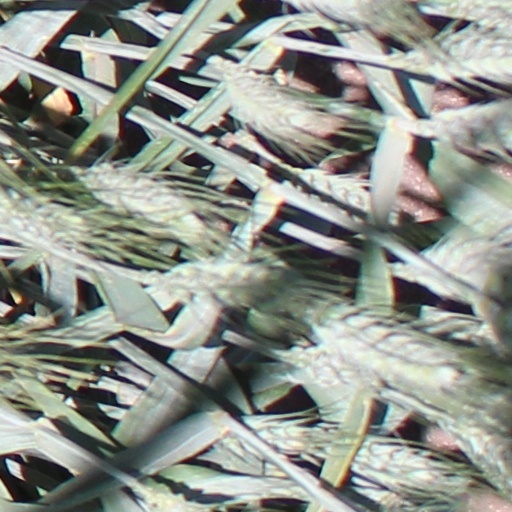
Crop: wheat